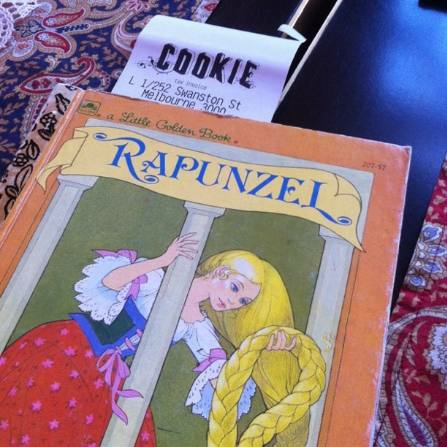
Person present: Yes